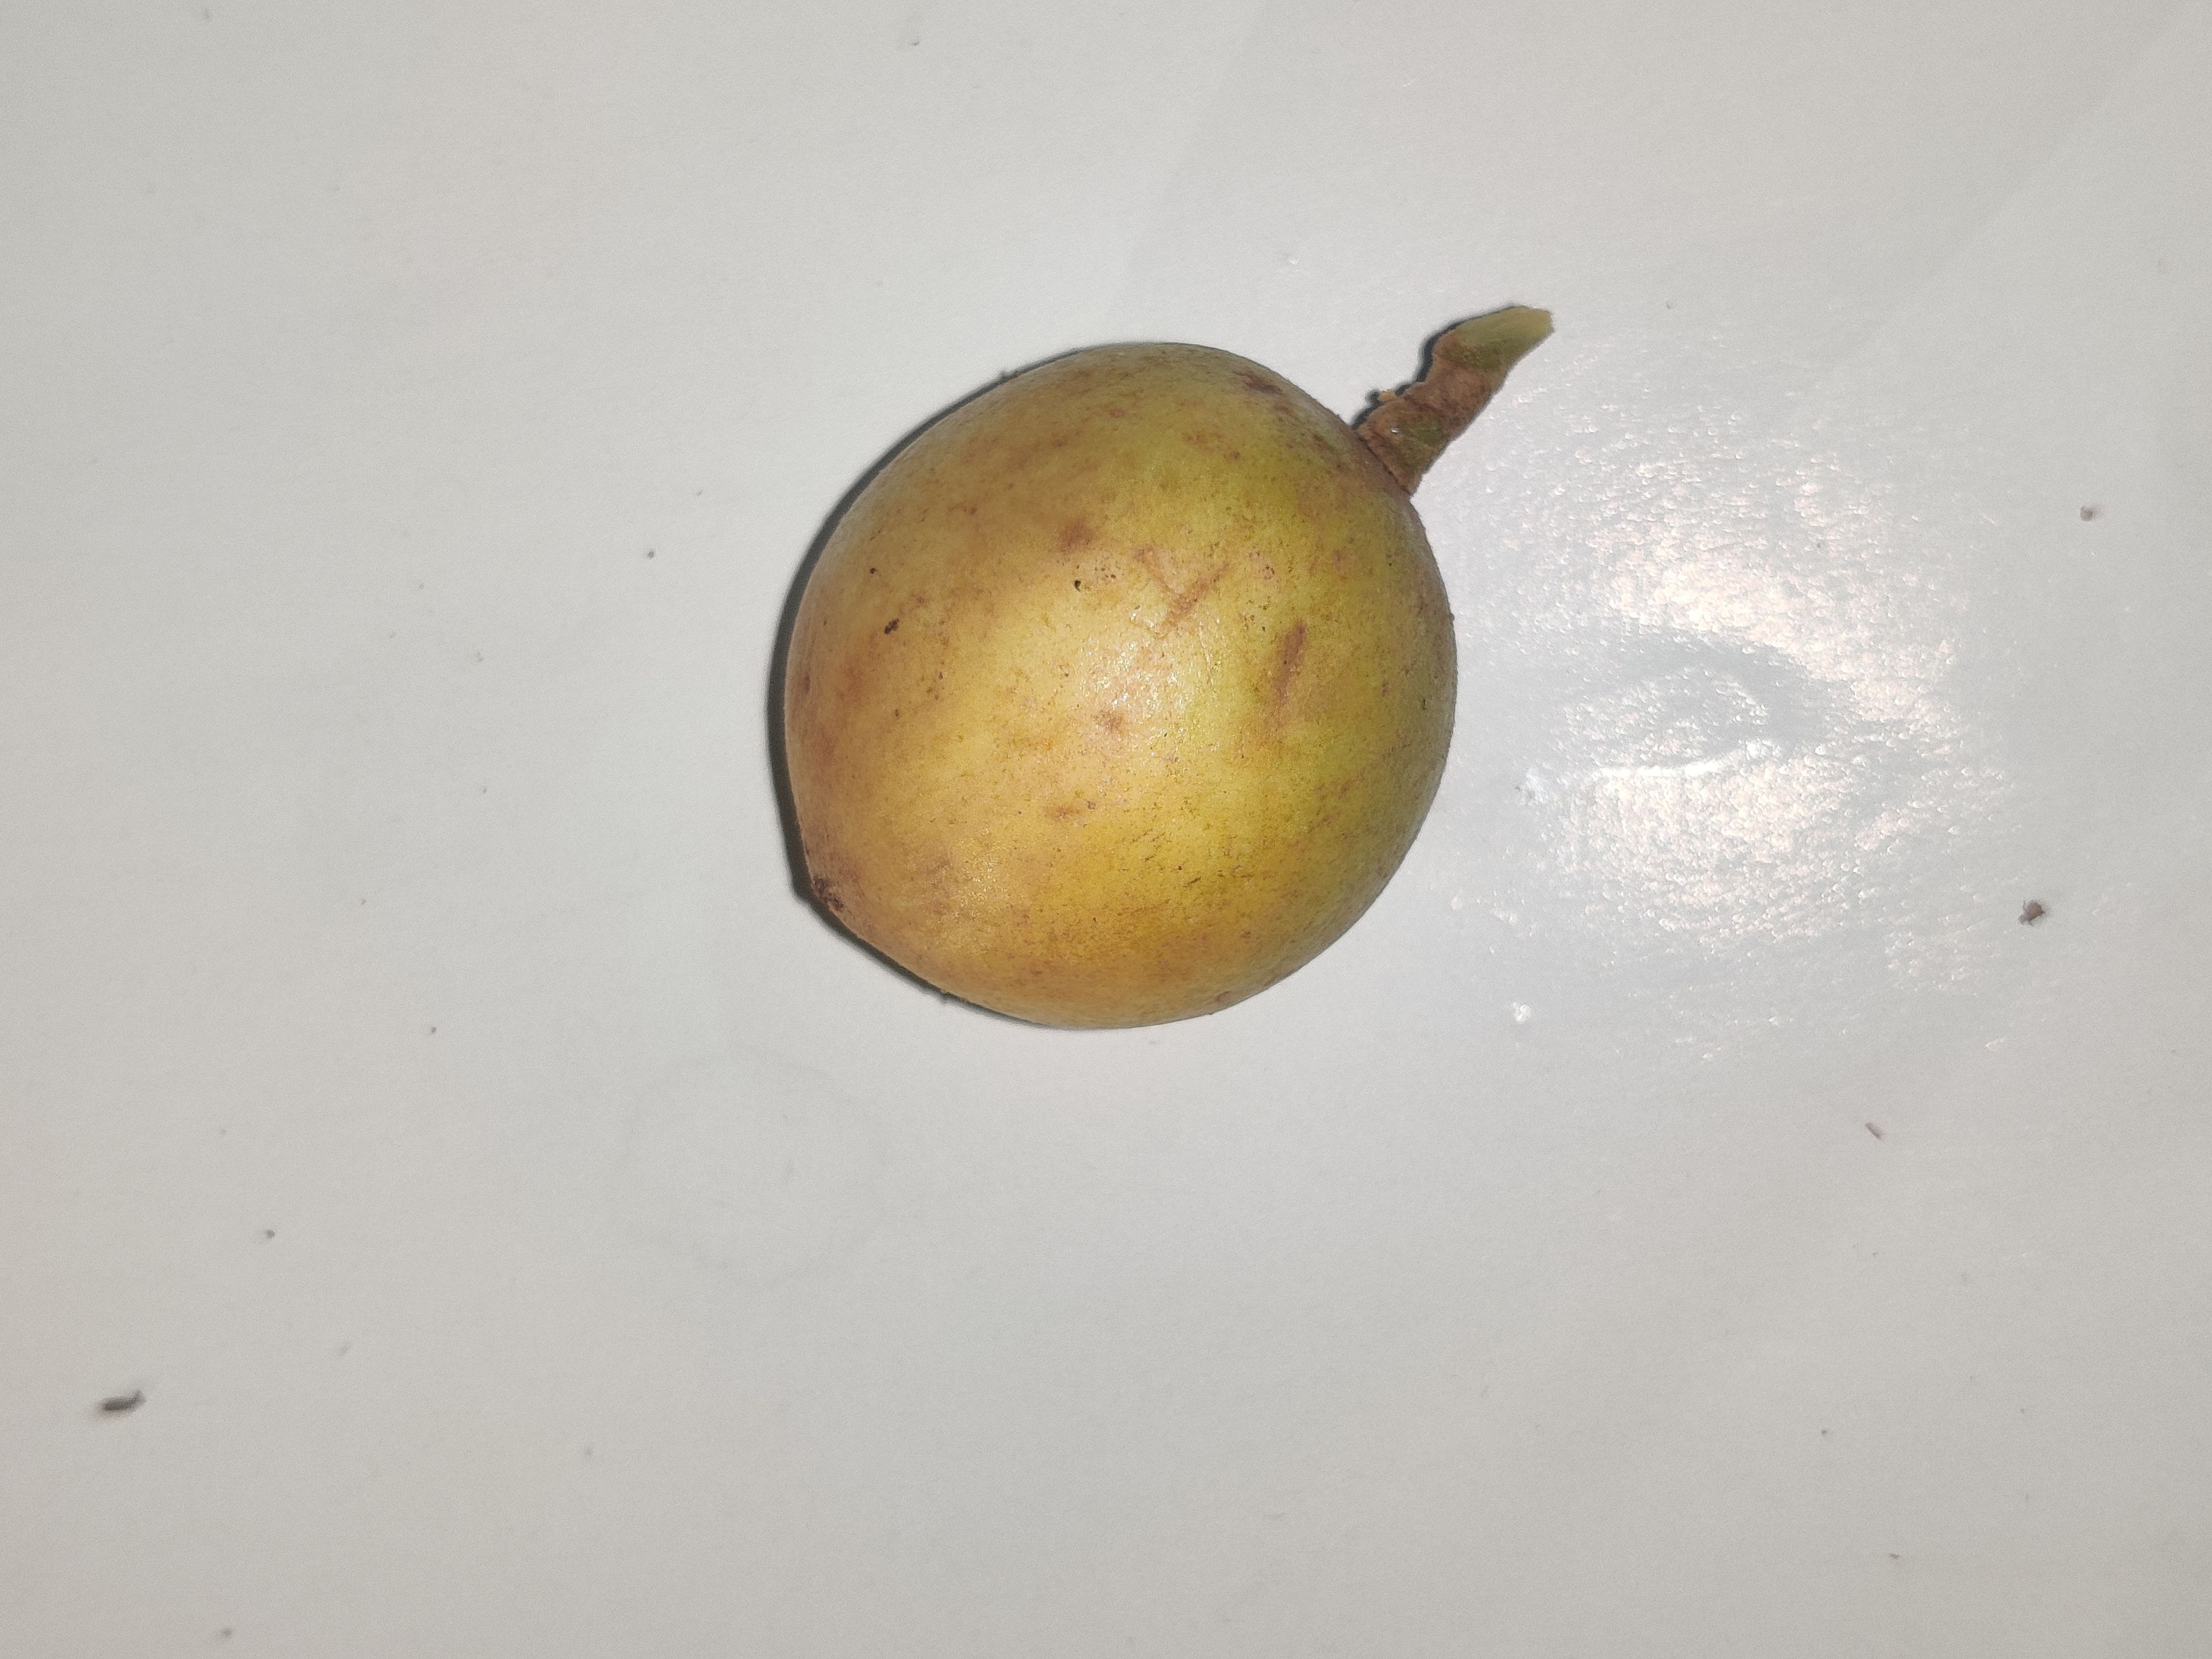
Fruit: burmese-grape
Grade: 1st-grade